H. W. Barker

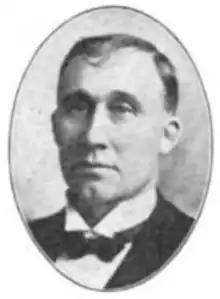

Henry W. Barker (March 18, 1860 – February 24, 1950) was a member of the Wisconsin State Senate.